Wheatley High School (Houston)

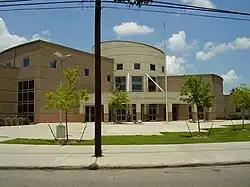
Wheatley High School

Phillis Wheatley High School is a secondary school located at 4801 Providence Street in Houston, Texas, United States with a ZIP code of 77020. Wheatley is a part of the Houston Independent School District. Wheatley, named after Phillis Wheatley, is located inside the 610 Loop in the Fifth Ward.